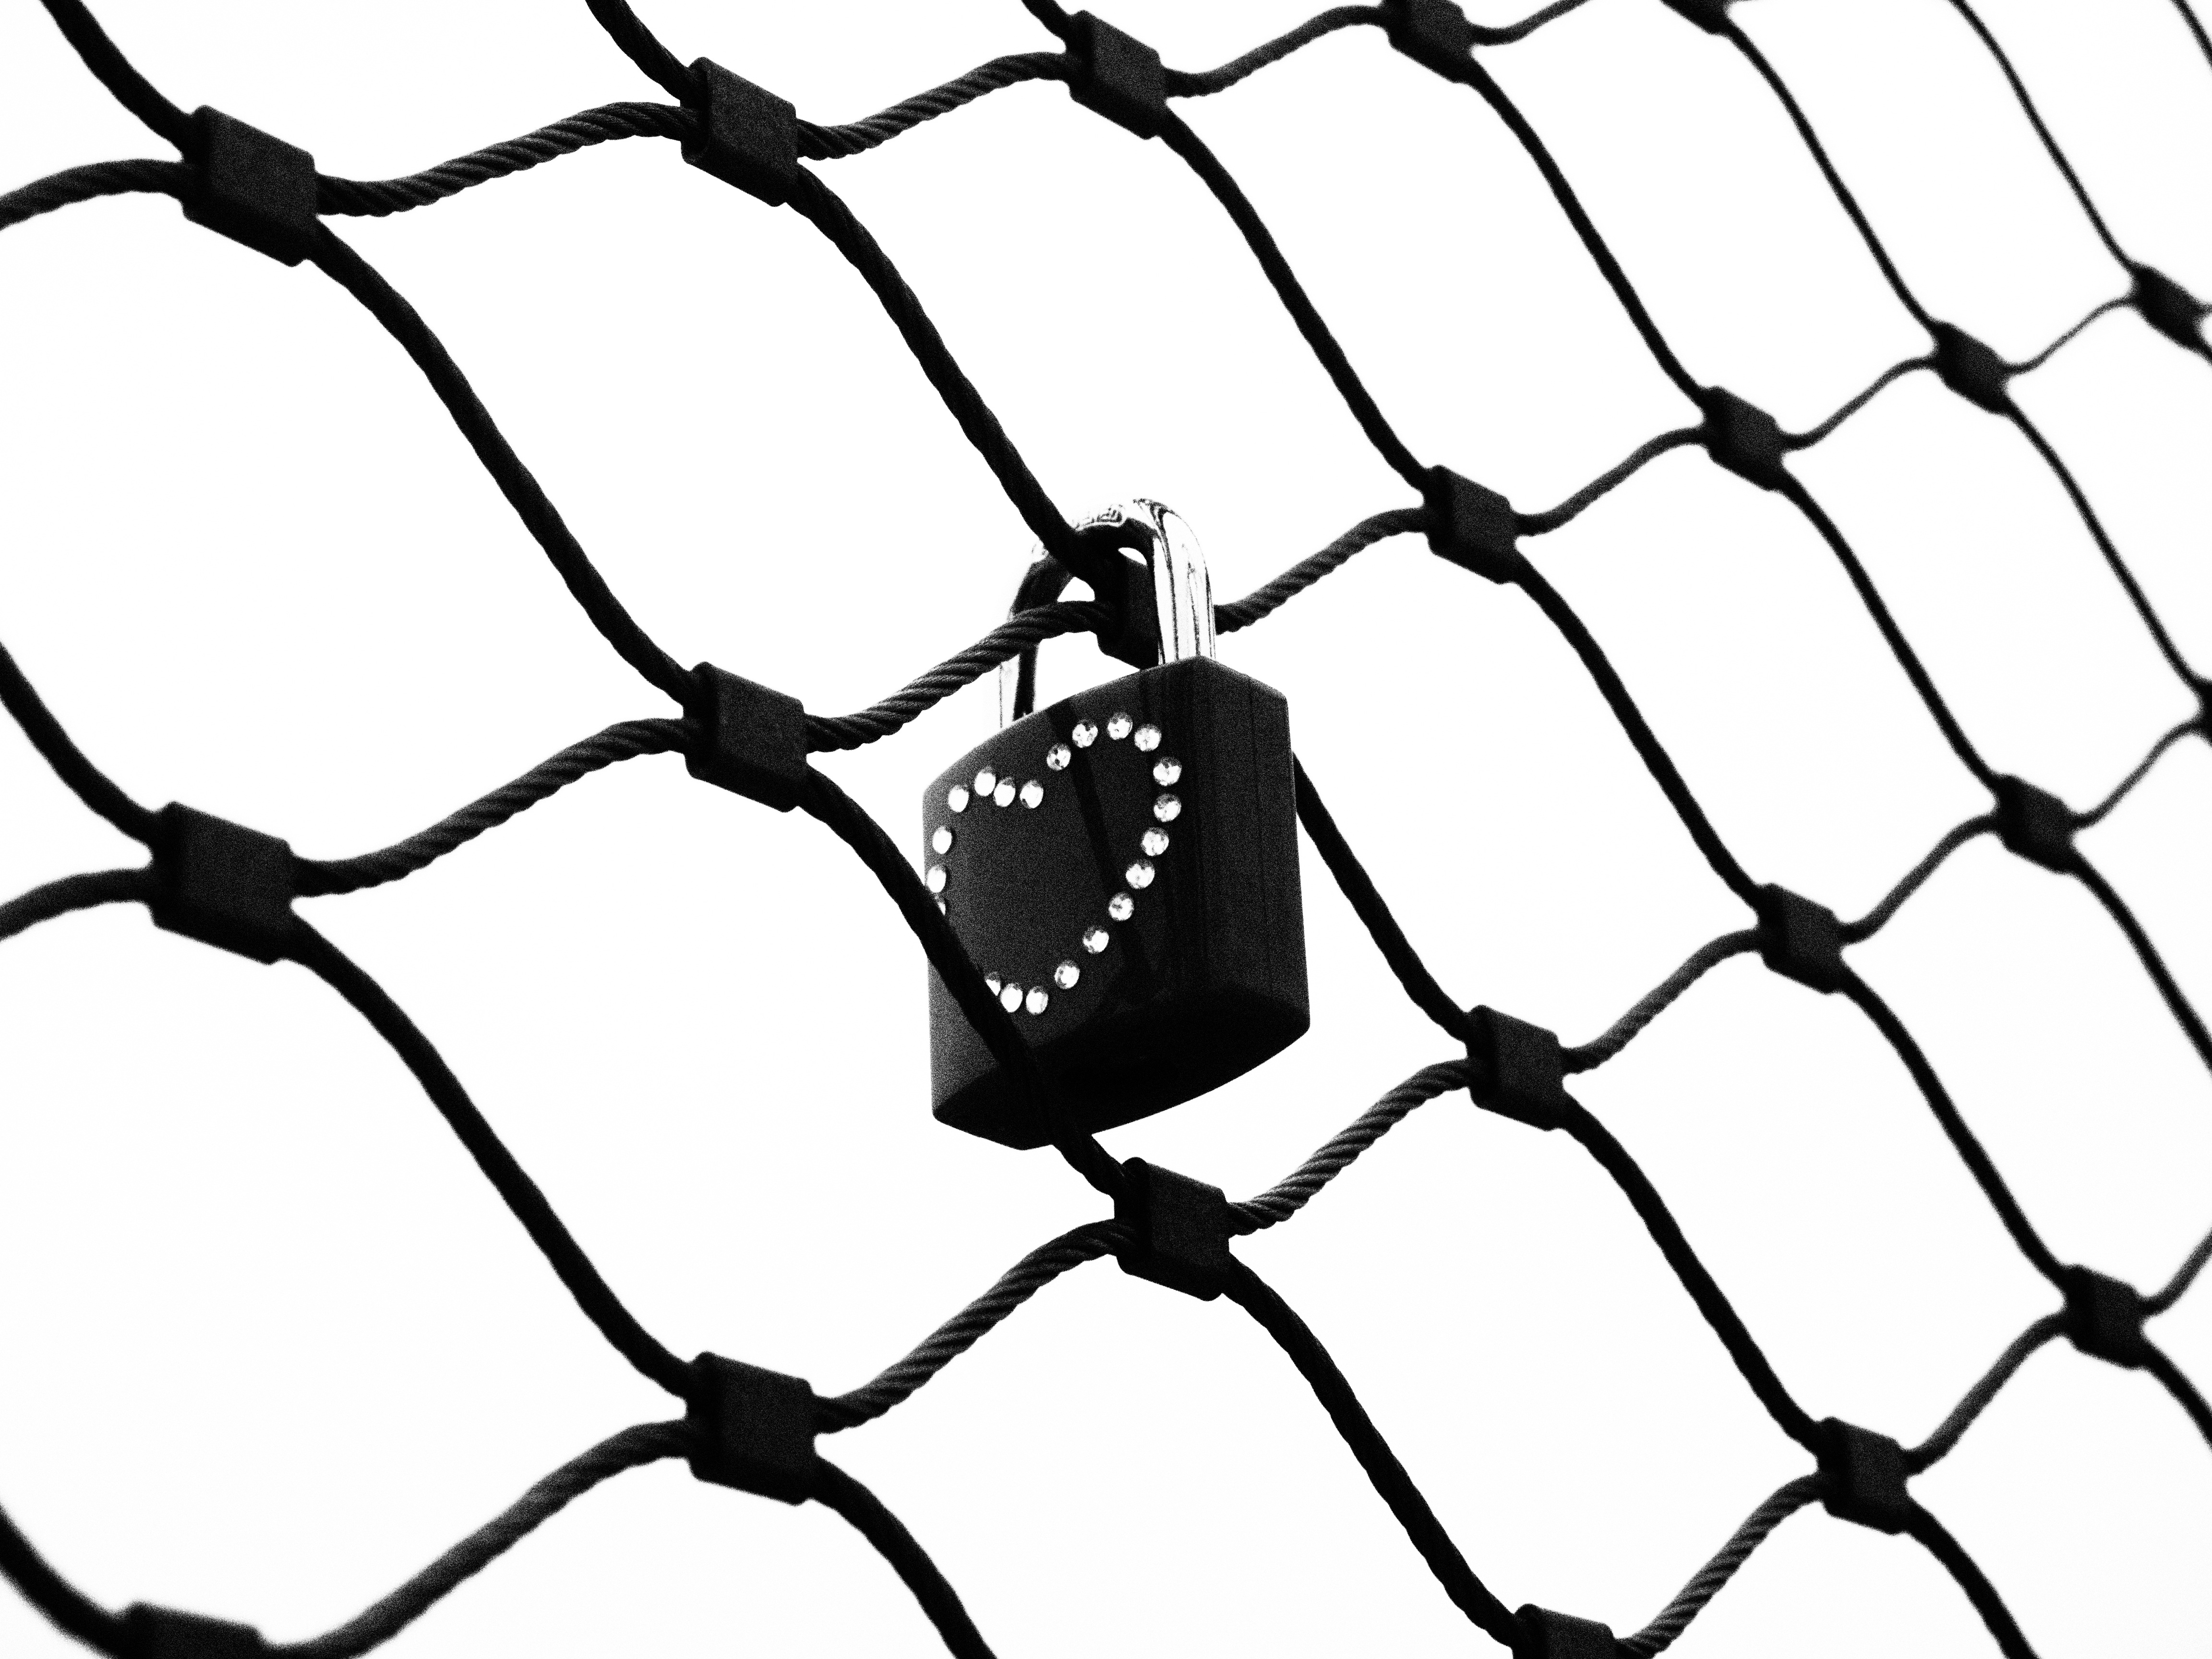
branch, fence, black and white, love, heart, line, symbol, castle, friendship, monochrome, padlock, net, grid, engraving, eternity, valentine's day, love symbol, love castle, eternal love, friendship palace, clip art, monochrome photography